Mani Osai

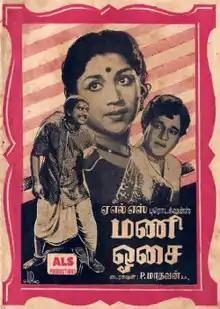
Poster

Mani Osai is a 1963 Indian Tamil-language drama film, directed by P. Madhavan, his directorial debut. The film was produced by A. L. Srinivasan under ALS Productions and written by Pasumani. The film, inspired by Victor Hugo's French novel, "The Hunchback of Notre-Dame", stars Kalyan Kumar, M. R. Radha, R. Muthuraman, C. R. Vijayakumari, V. Nagayya, Nagesh, Pushpalatha and Kumari Rukmani. Viswanathan–Ramamoorthy composed the music for the film.